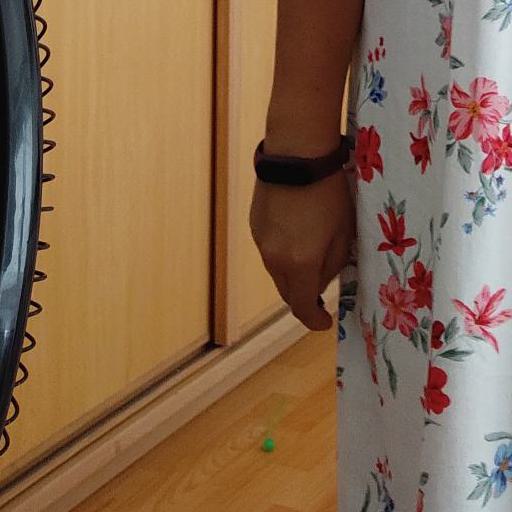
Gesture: no_gesture